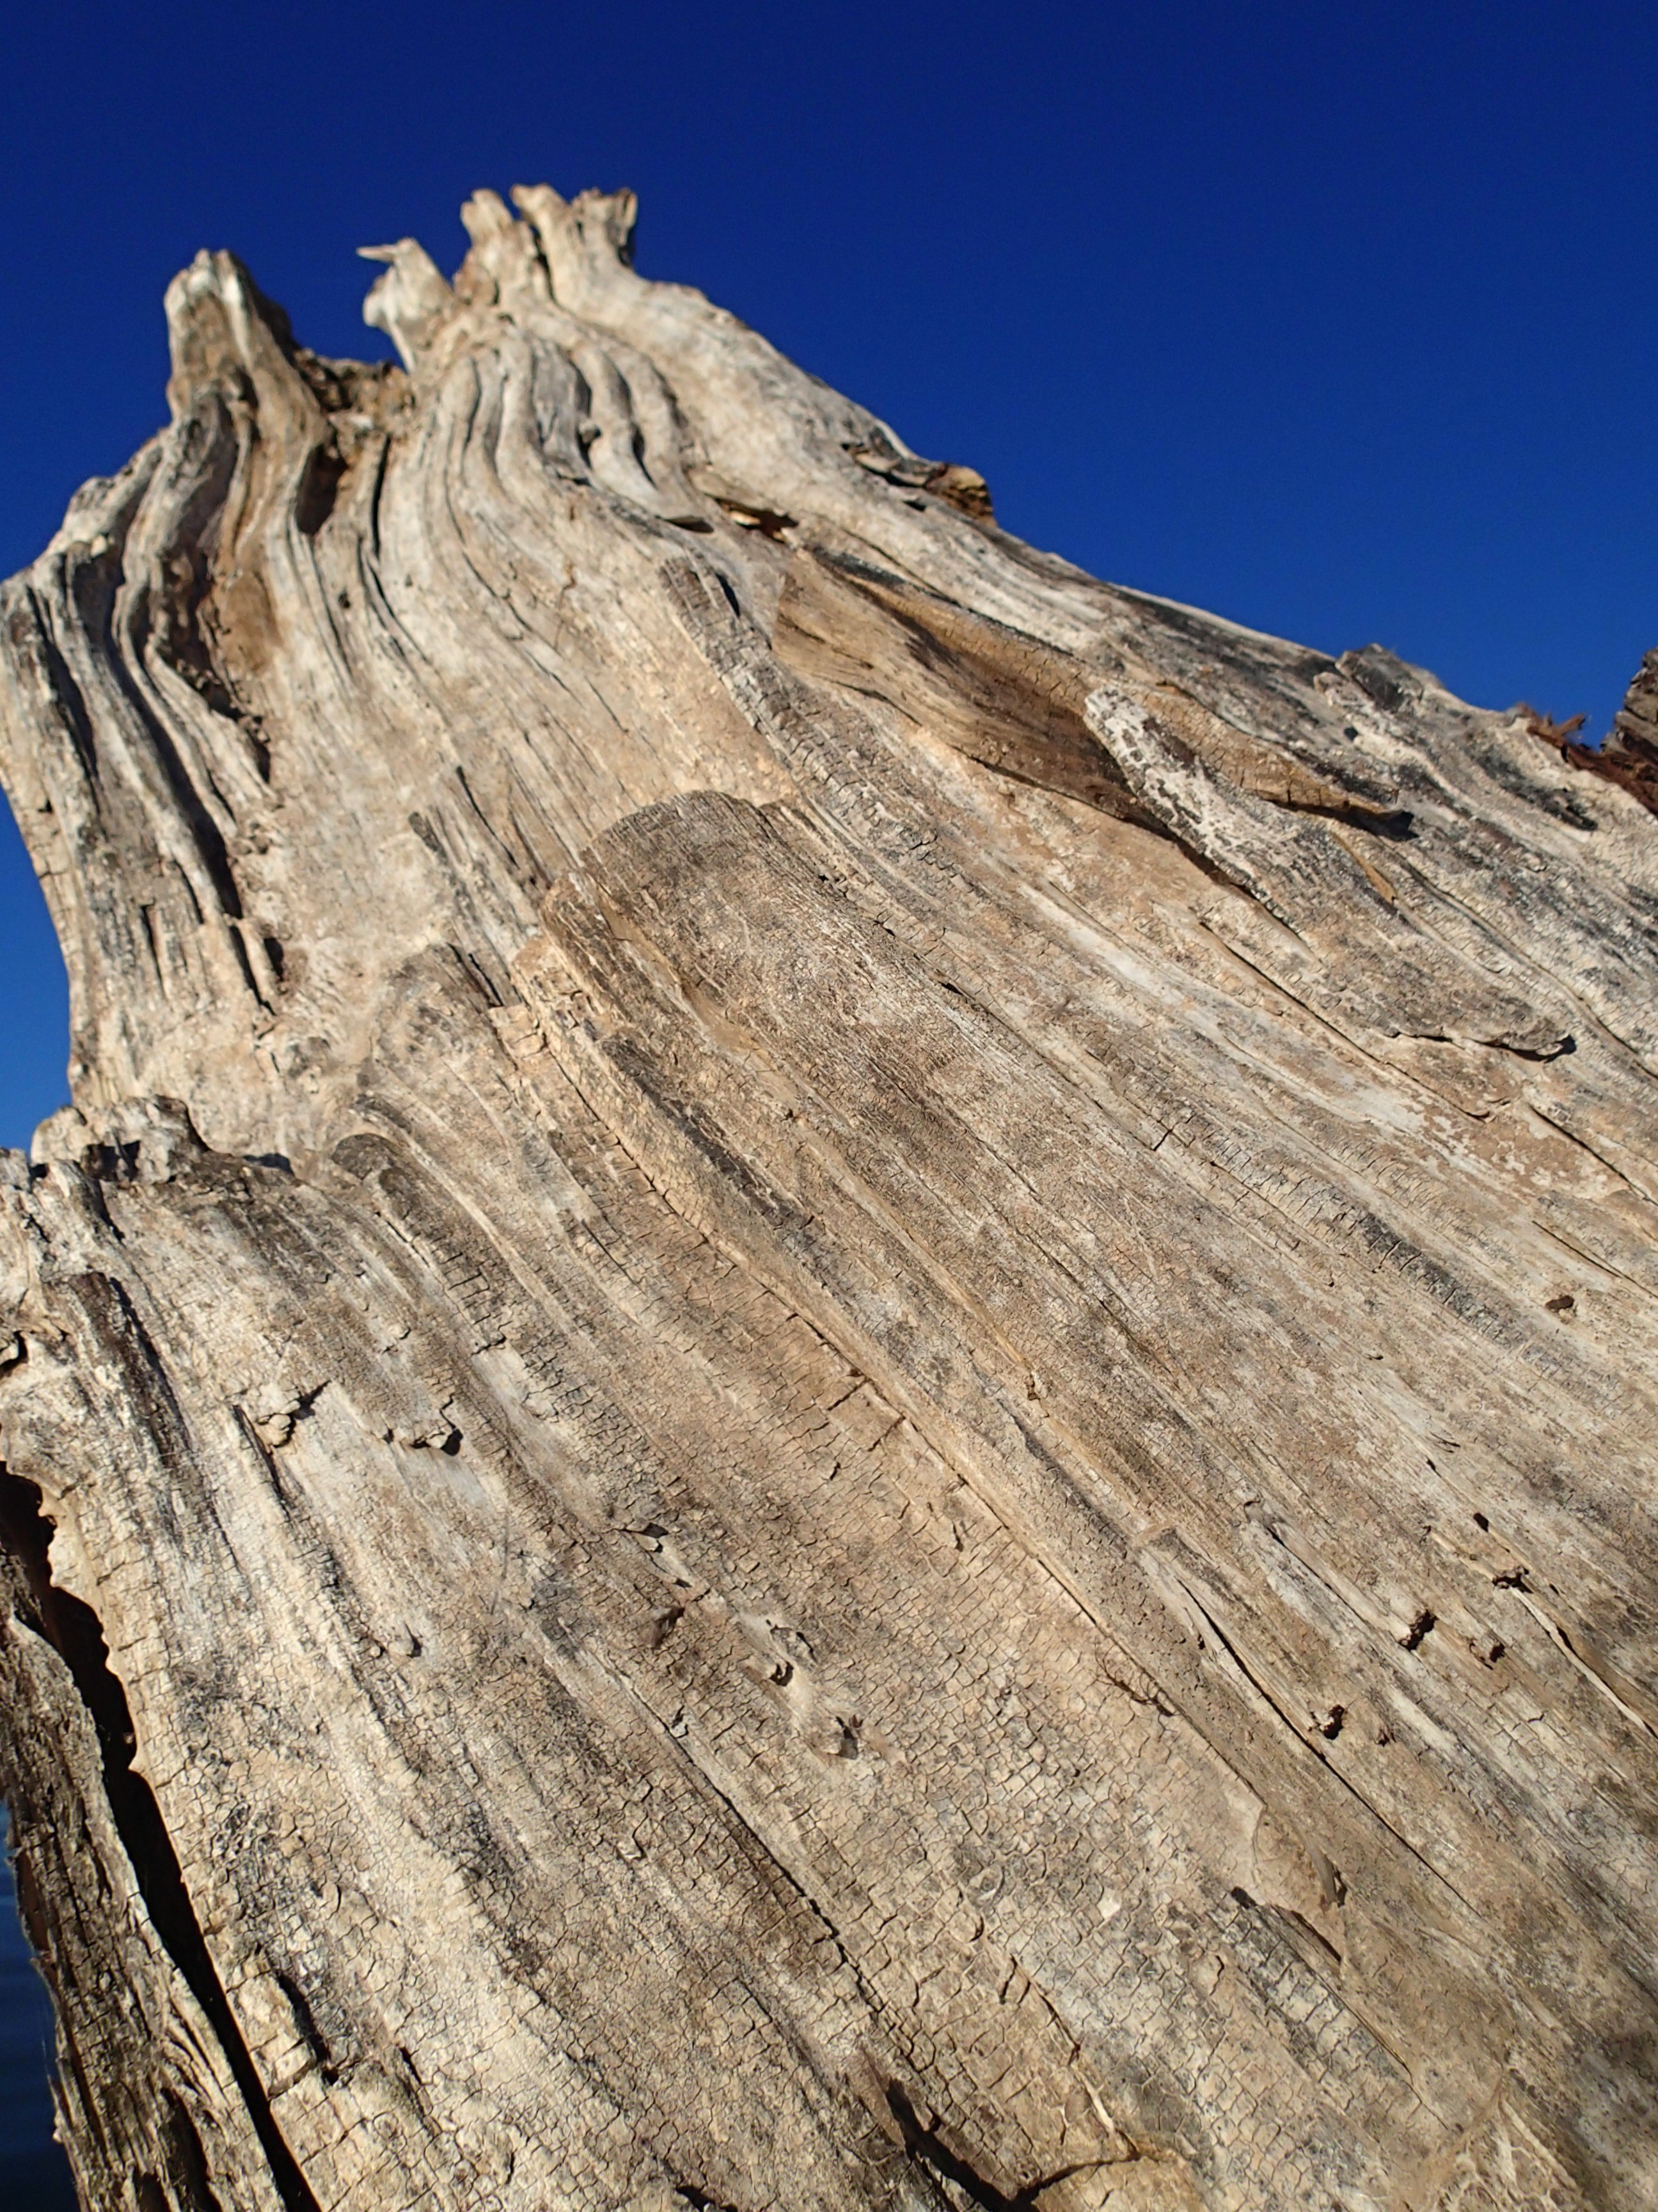
rock, wilderness, mountain, adventure, recreation, formation, cliff, climbing, terrain, ridge, geology, sports, badlands, outdoor recreation